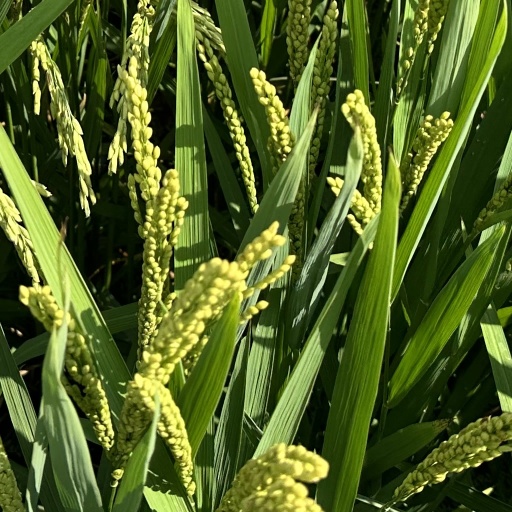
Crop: rice